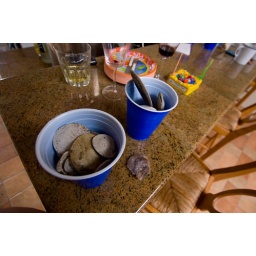
Tru, Katie and Jeff strolled the beach and gathered sand dollars early in the morning.